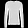
Label: Pullover